Porky's (video game)

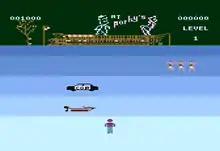
Atari 8-bit opening scene

The player controls the film's character Pee Wee Morris as he attempts to blow up Porky's Bar, by collecting a series of objects hidden in a shower room.